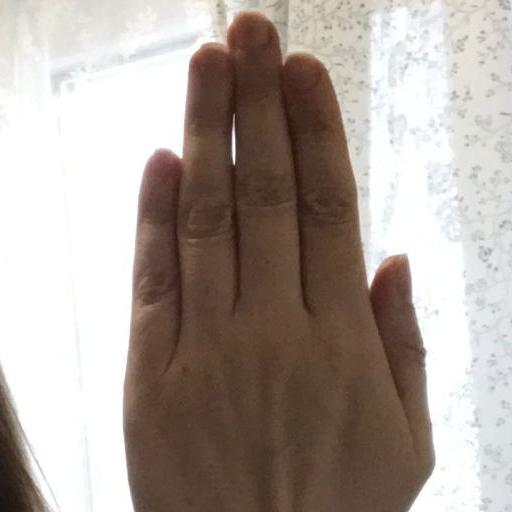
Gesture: stop_inverted